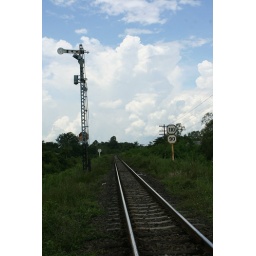
semphore of the train way is near black bridge in sisaket province in thailand.